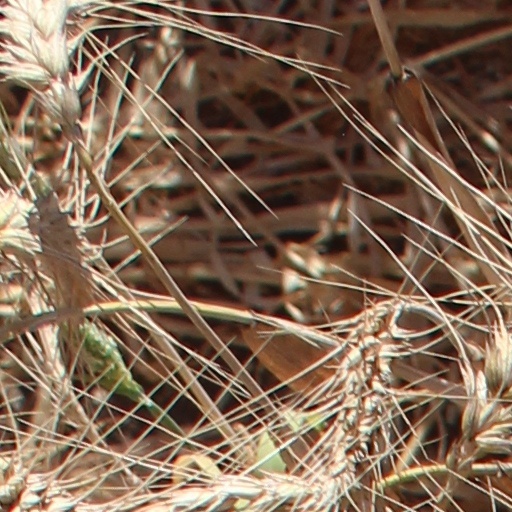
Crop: wheat